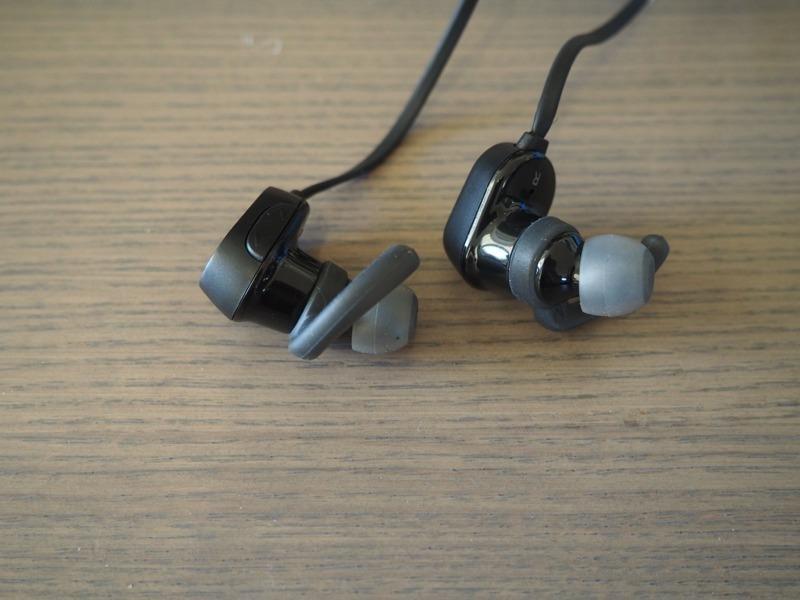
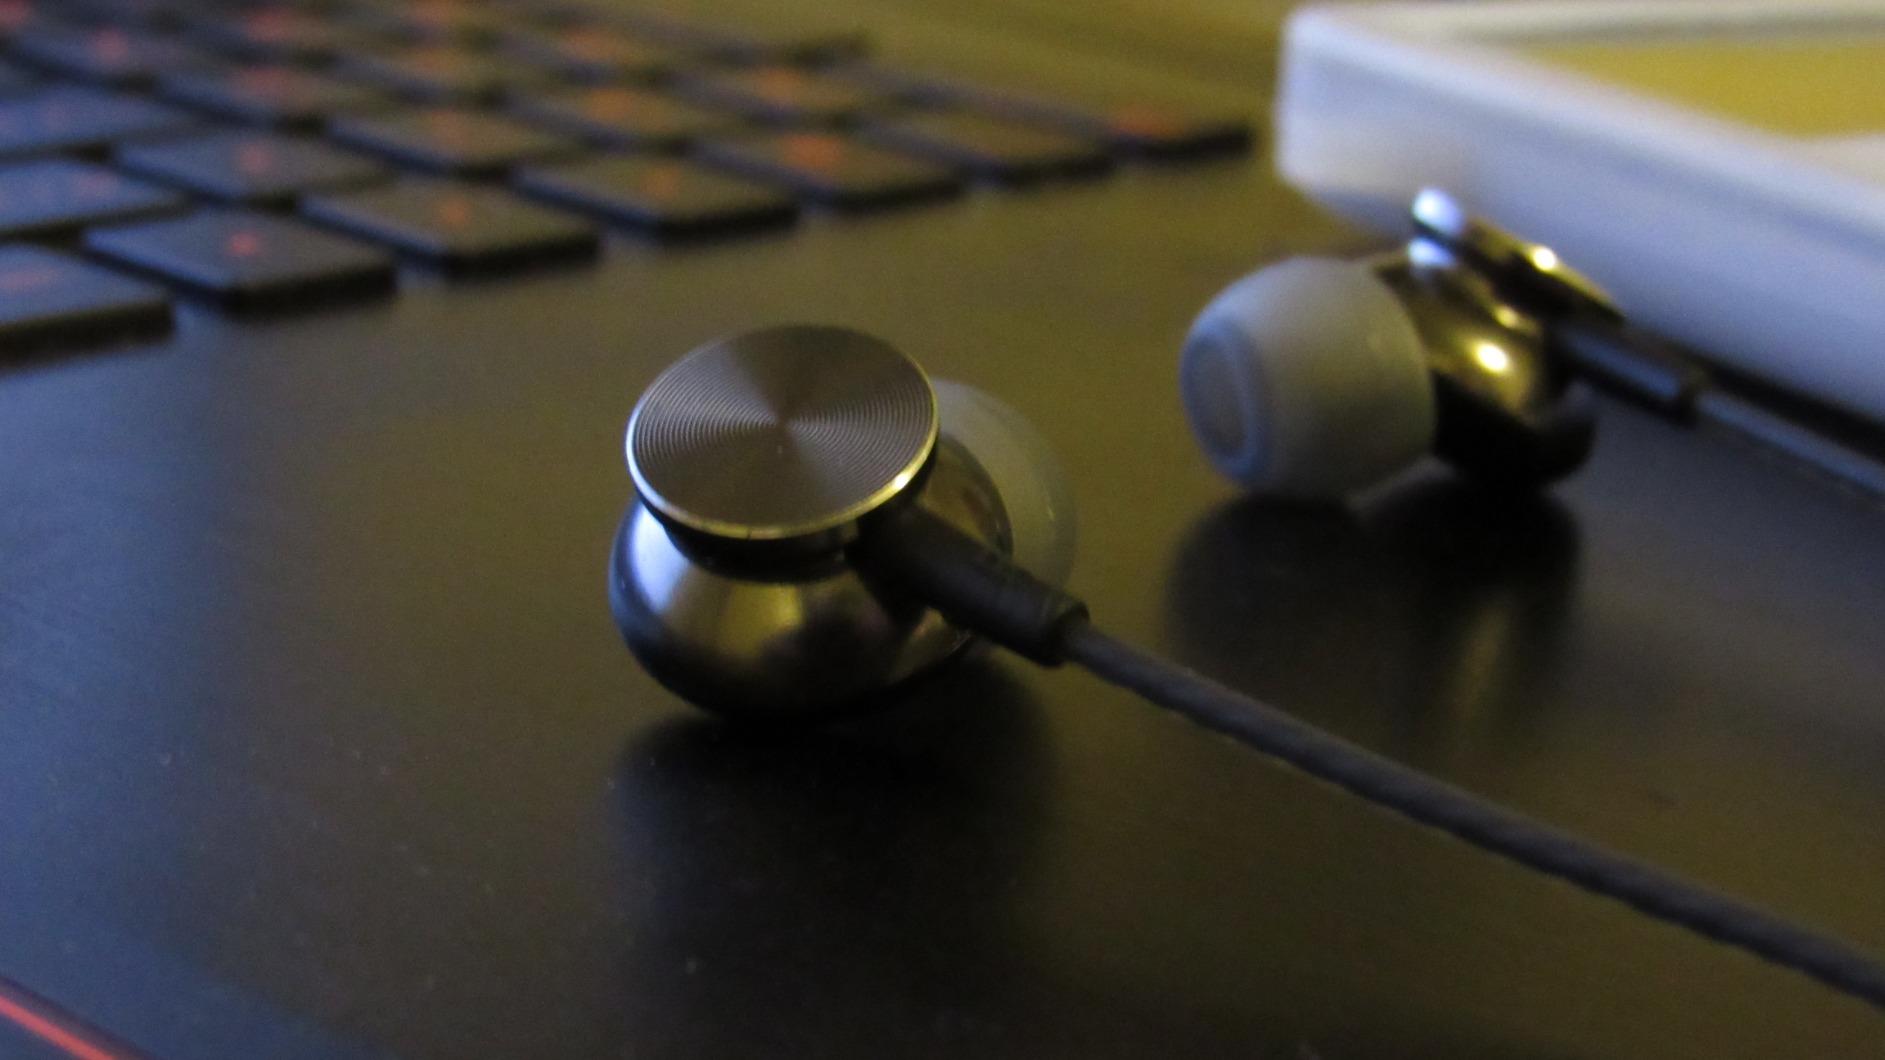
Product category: headphones
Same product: no